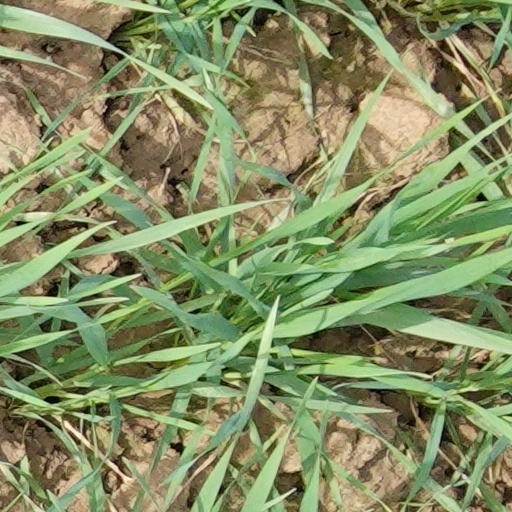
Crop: wheat